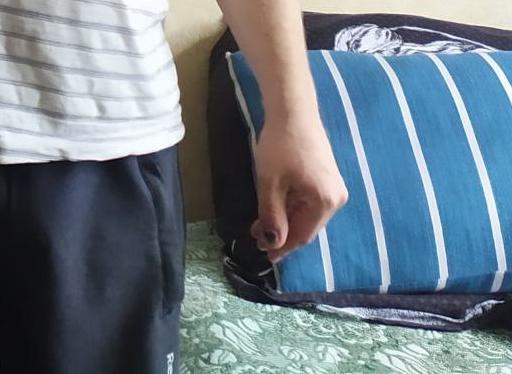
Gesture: no_gesture